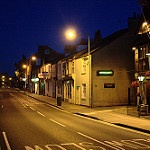
Label: street